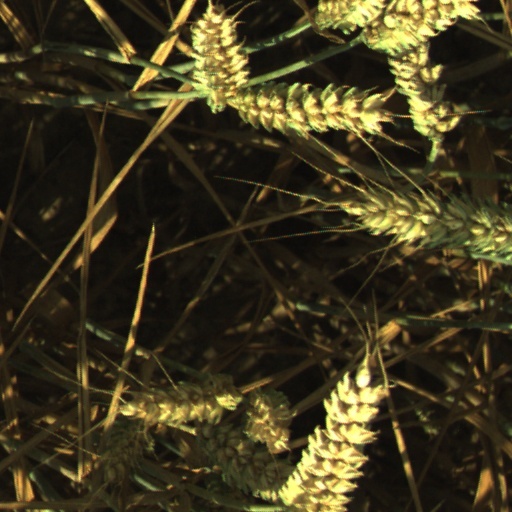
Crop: wheat